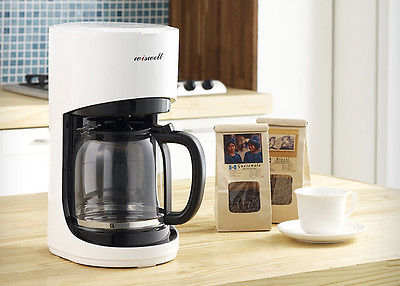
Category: coffee maker